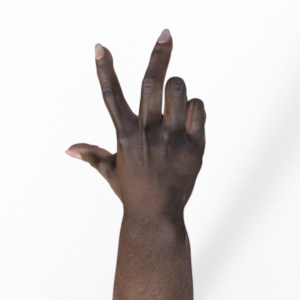
Label: scissors